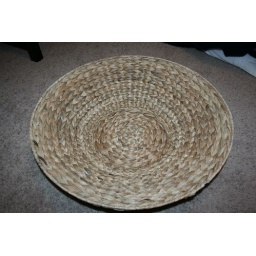
Large round basket. So cute sitting a 6 month+ old in or putting a baby wrapped in a cocoon in. $20